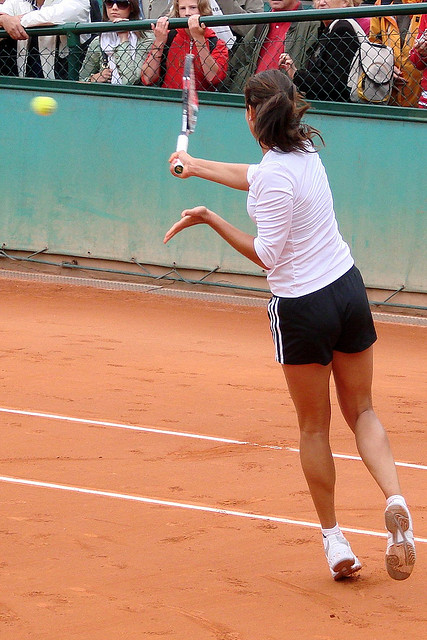
người phụ nữ áo trắng đang chơi tennis trên sân